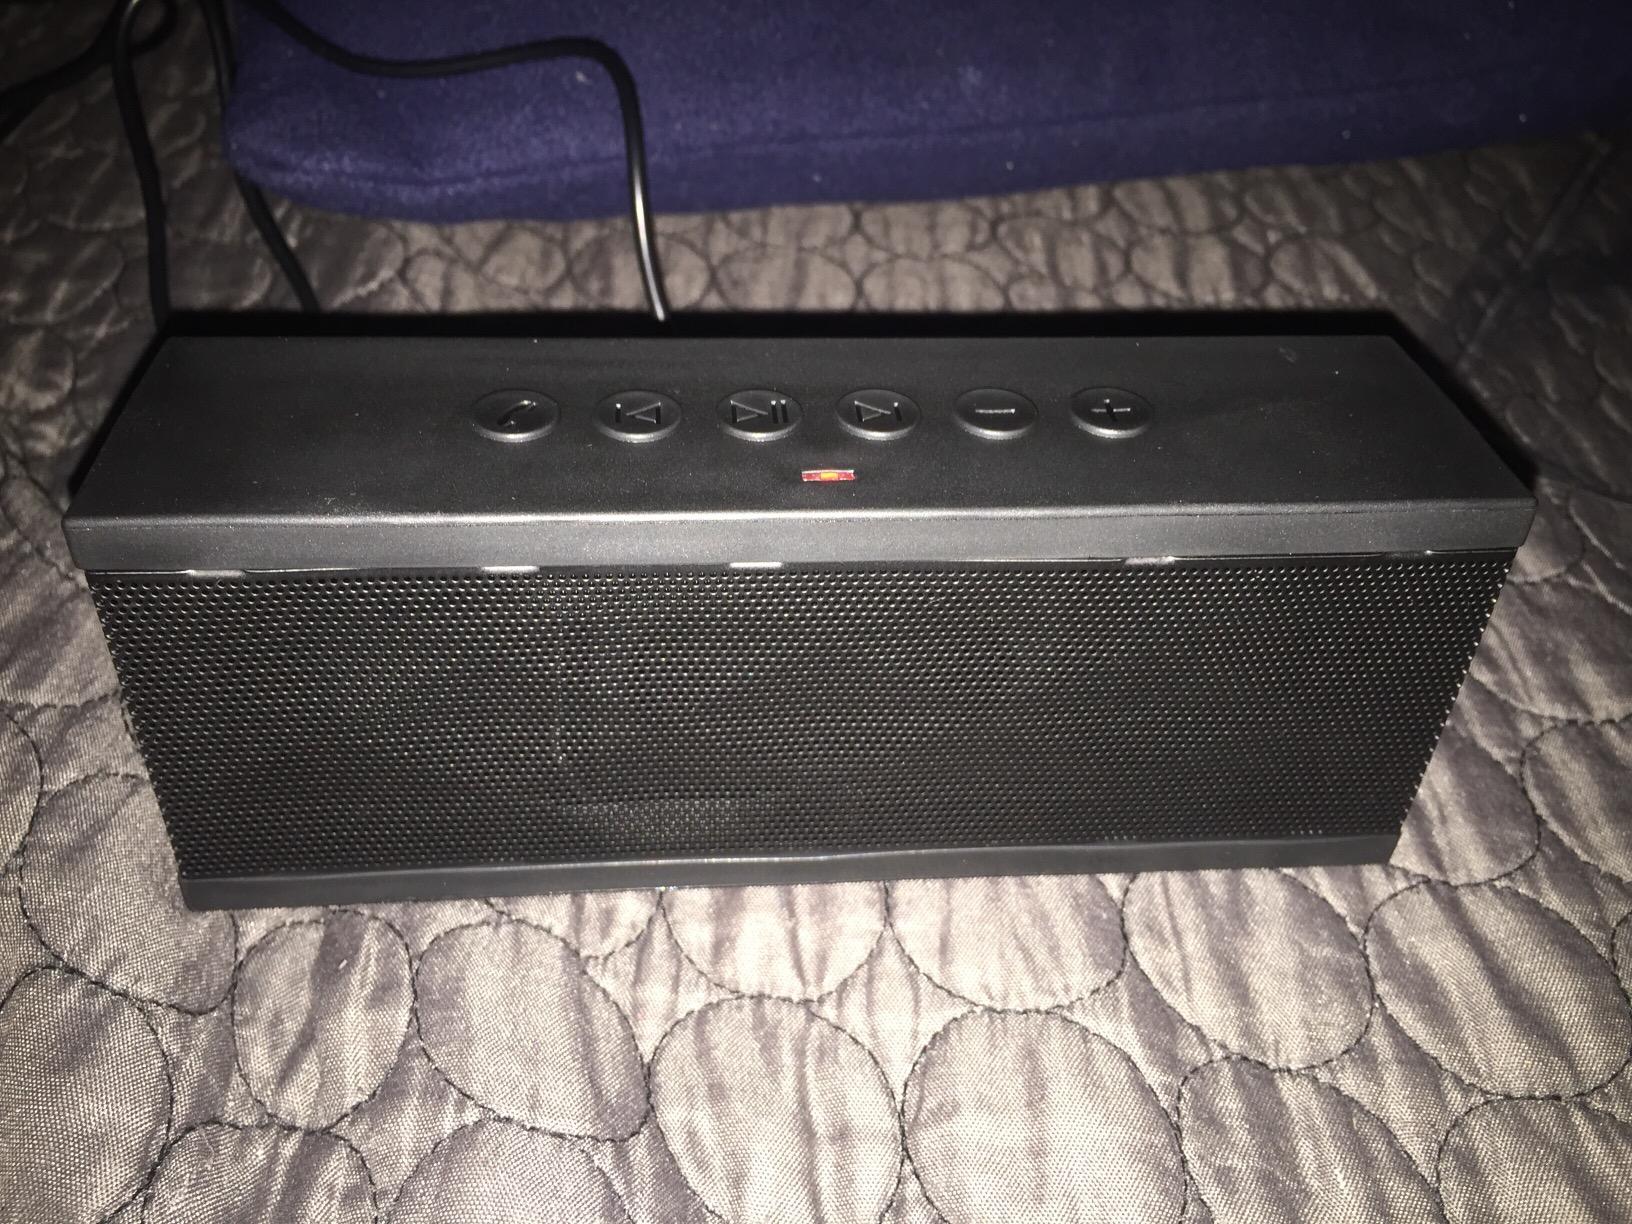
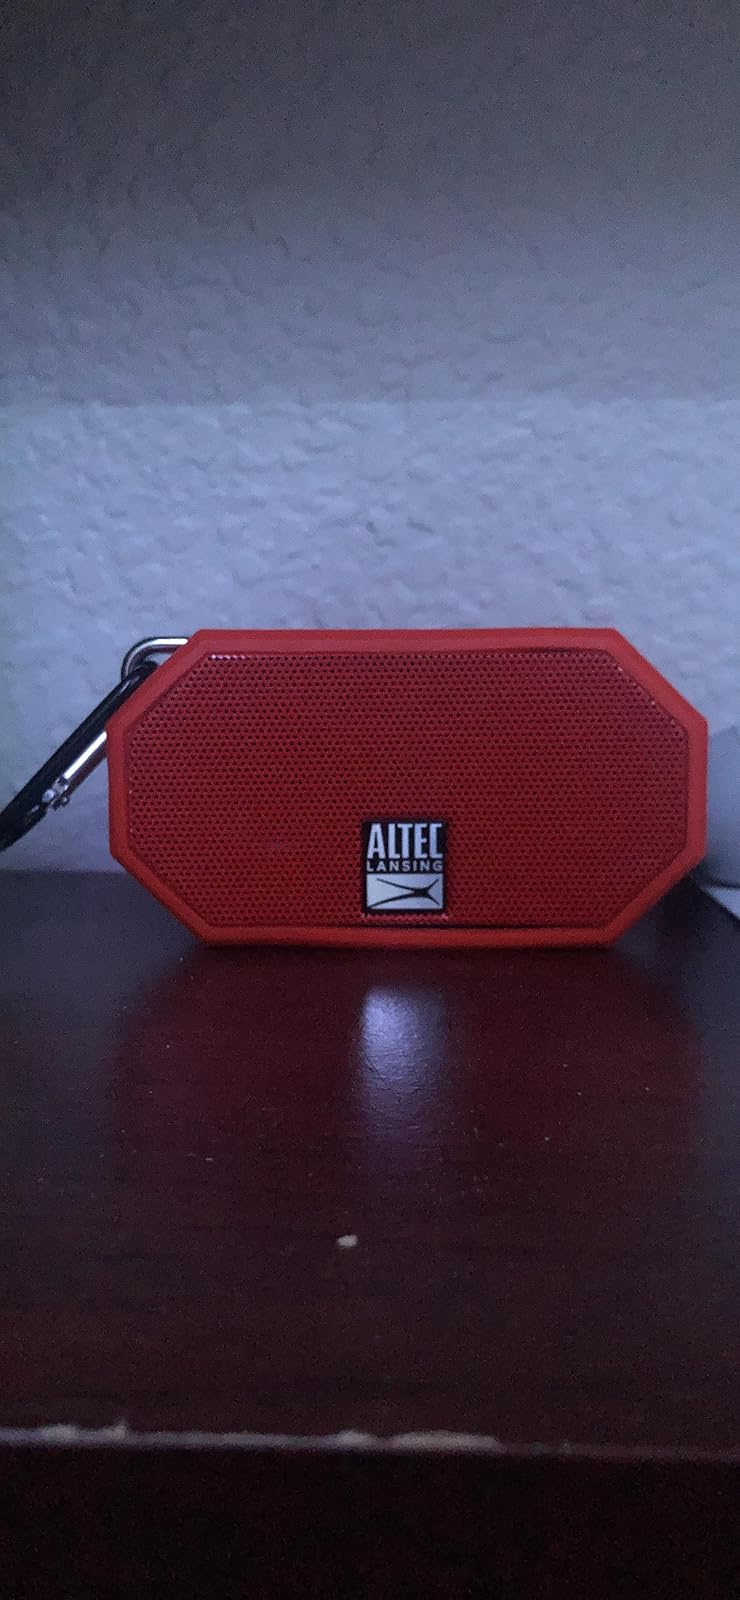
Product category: speaker
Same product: no